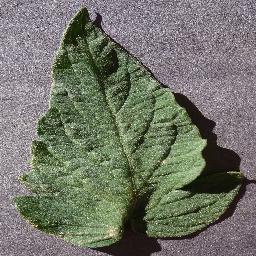
Label: Tomato___healthy